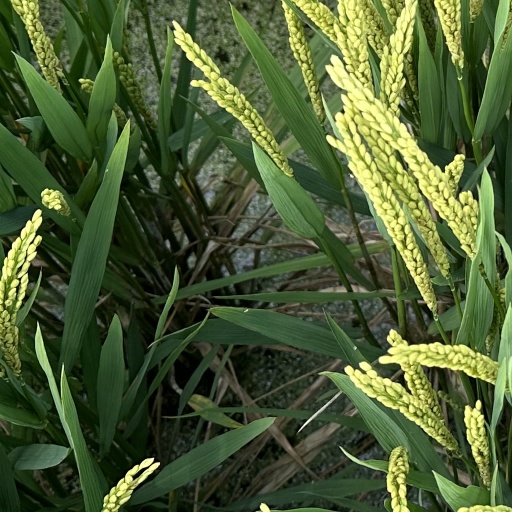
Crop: rice